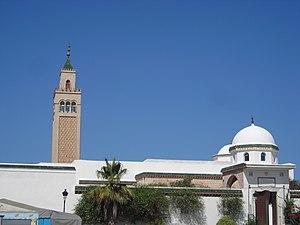
La Marsa ou El Marsa est une ville tunisienne située à 18 kilomètres au nord-est de Tunis. Elle constitue une municipalité comptant 92 987 habitants en 2014.